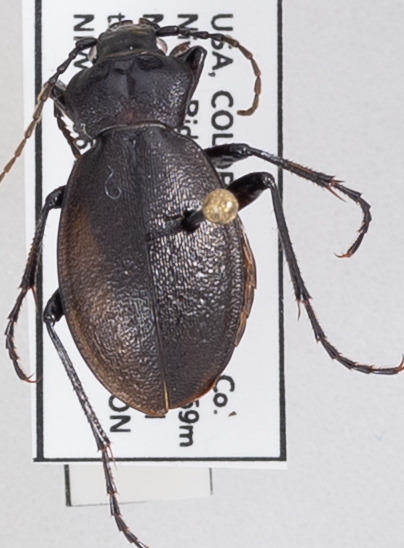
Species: Carabus taedatus
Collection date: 2023-08-22
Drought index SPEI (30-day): -0.32
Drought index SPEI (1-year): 0.2
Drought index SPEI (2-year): -0.186